James Buchanan House (Nashville, Tennessee)

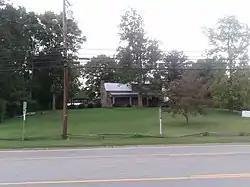
The James Buchanan House in 2012

The James Buchanan House is a historic log house in Nashville, Tennessee. It was built circa 1800 by James Buchanan, an early Nashville pioneer and signer of the 1789 Cumberland Compact. It's one of the earliest log homes still in existence in the area and is open to the public. The logs were hewn from Tennessee red cedars and nearly-extinct American chestnut trees. The floors were formed from Tennessee poplars and rest on a Tennessee limestone foundation. It has been listed on the National Register of Historic Places since March 29, 1984.